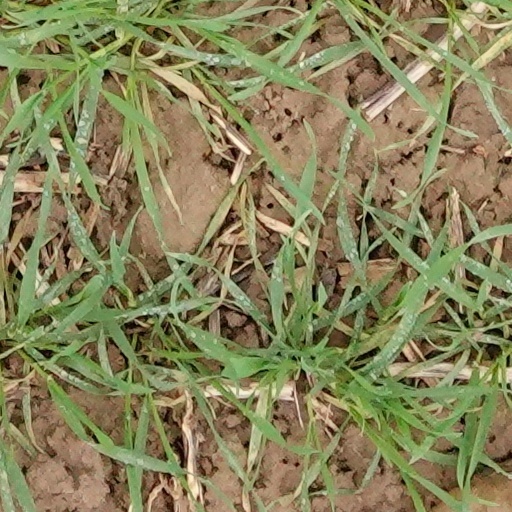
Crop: wheat